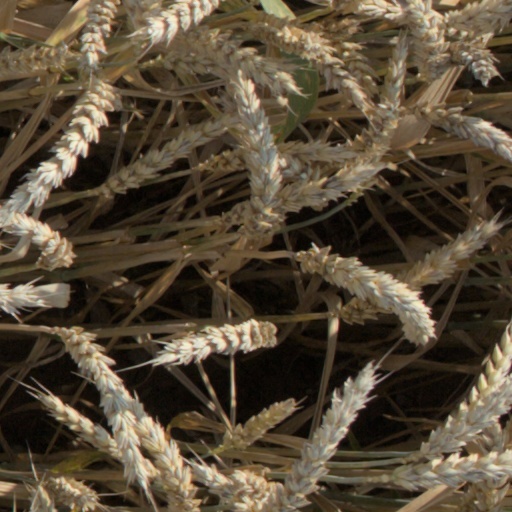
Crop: wheat